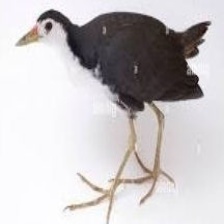
Species: WHITE BREASTED WATERHEN
Scientific name: AMAURORNIS PHOENICURUS
ImageNet parent category: european_gallinule